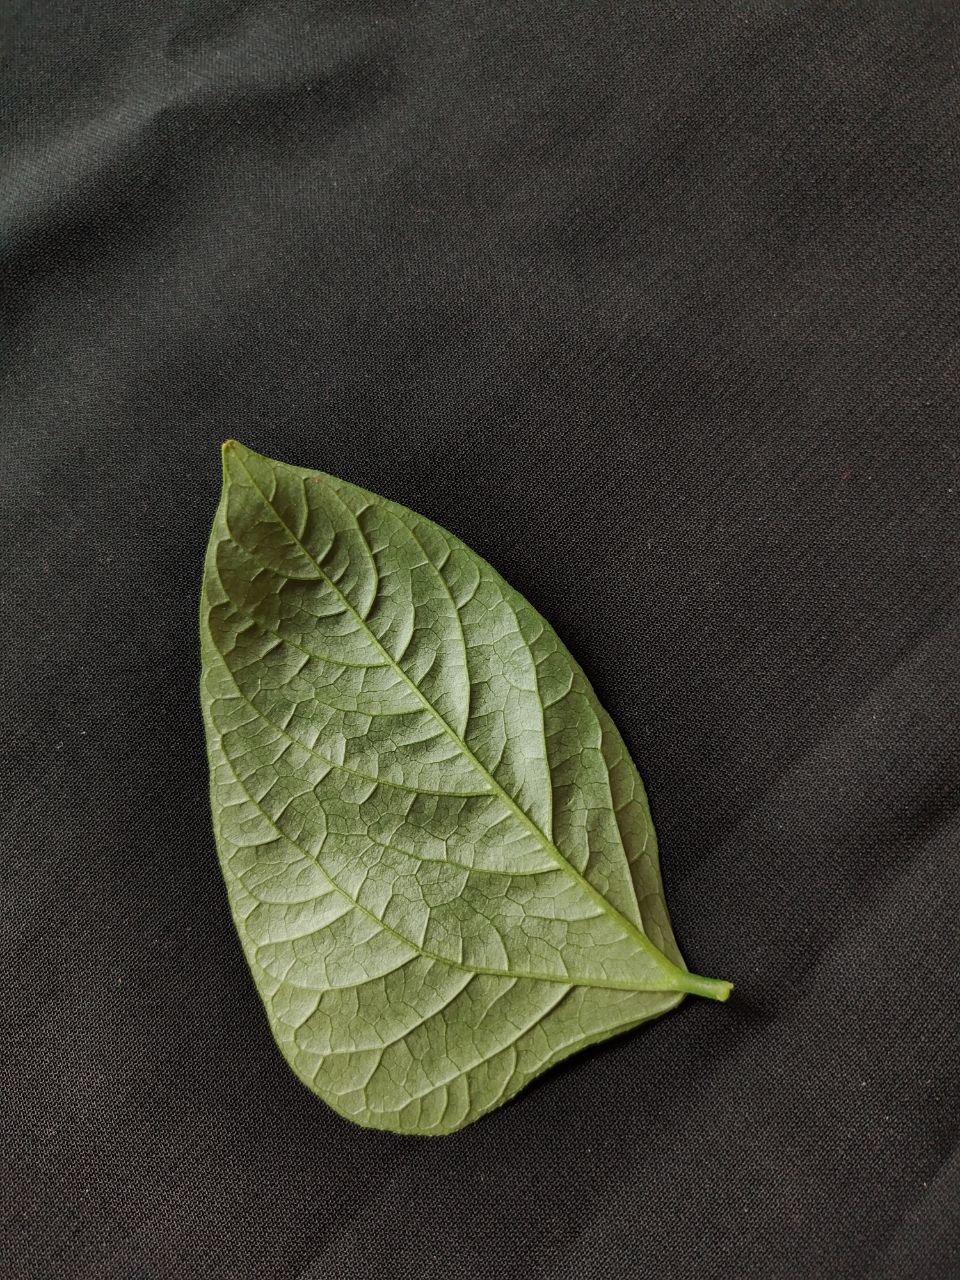
Crop: cowpea
Leaf condition: Fresh Leaf